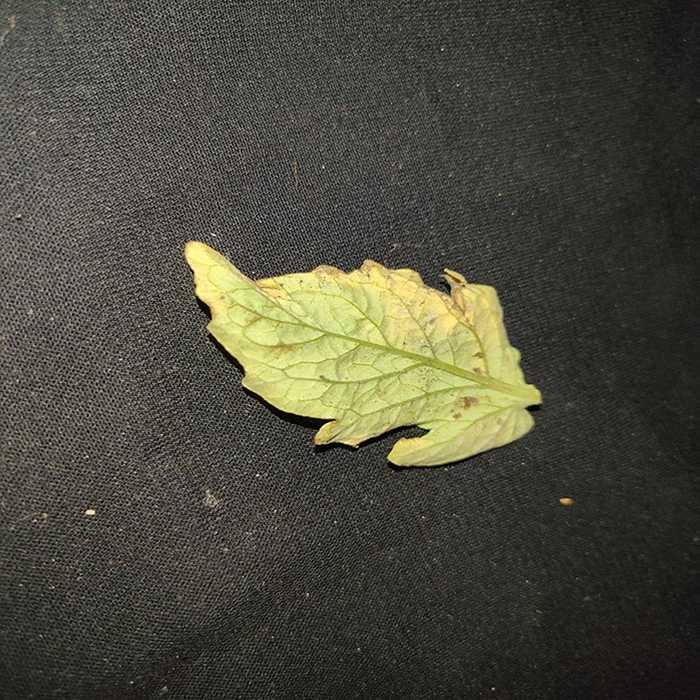
Plant: Tomato
Label: Tomato Bacterial spot